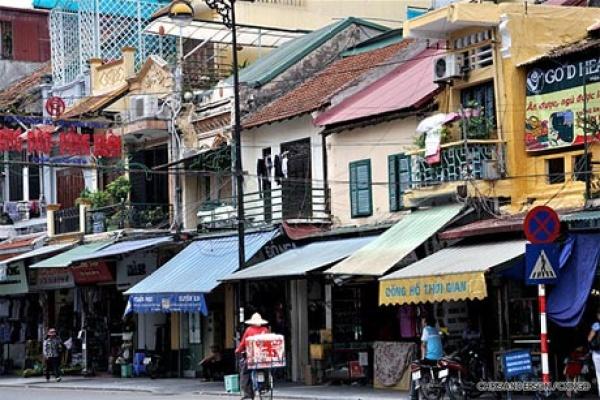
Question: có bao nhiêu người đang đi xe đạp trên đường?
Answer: có một người đang đi xe đạp trên đường